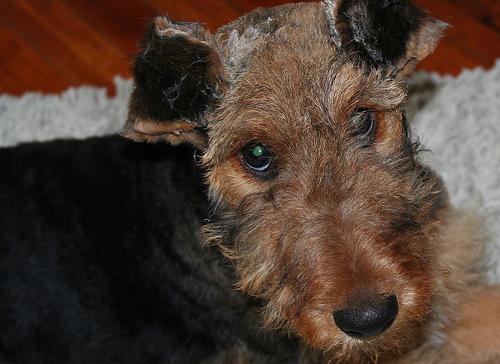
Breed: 200-n000008-Airedale